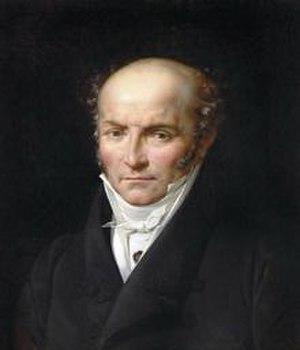
Maximilien Joseph Hurtault est un architecte français.